Sunrise Ford Racing

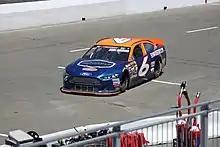
Derek Thorn drove the No. 6 car to two championships in 2013 and 2018. Here, he is seen driving at Sonoma in 2018.

Originally operating as car No. 22, Jason Bowles drove for SFR's first three full-time seasons, winning Rookie of the Year in 2007 and the series championship in 2009. Luis Martinez Jr. drove the entry in 2010, earning Rookie of the Year honors. He returned to the seat in 2011.